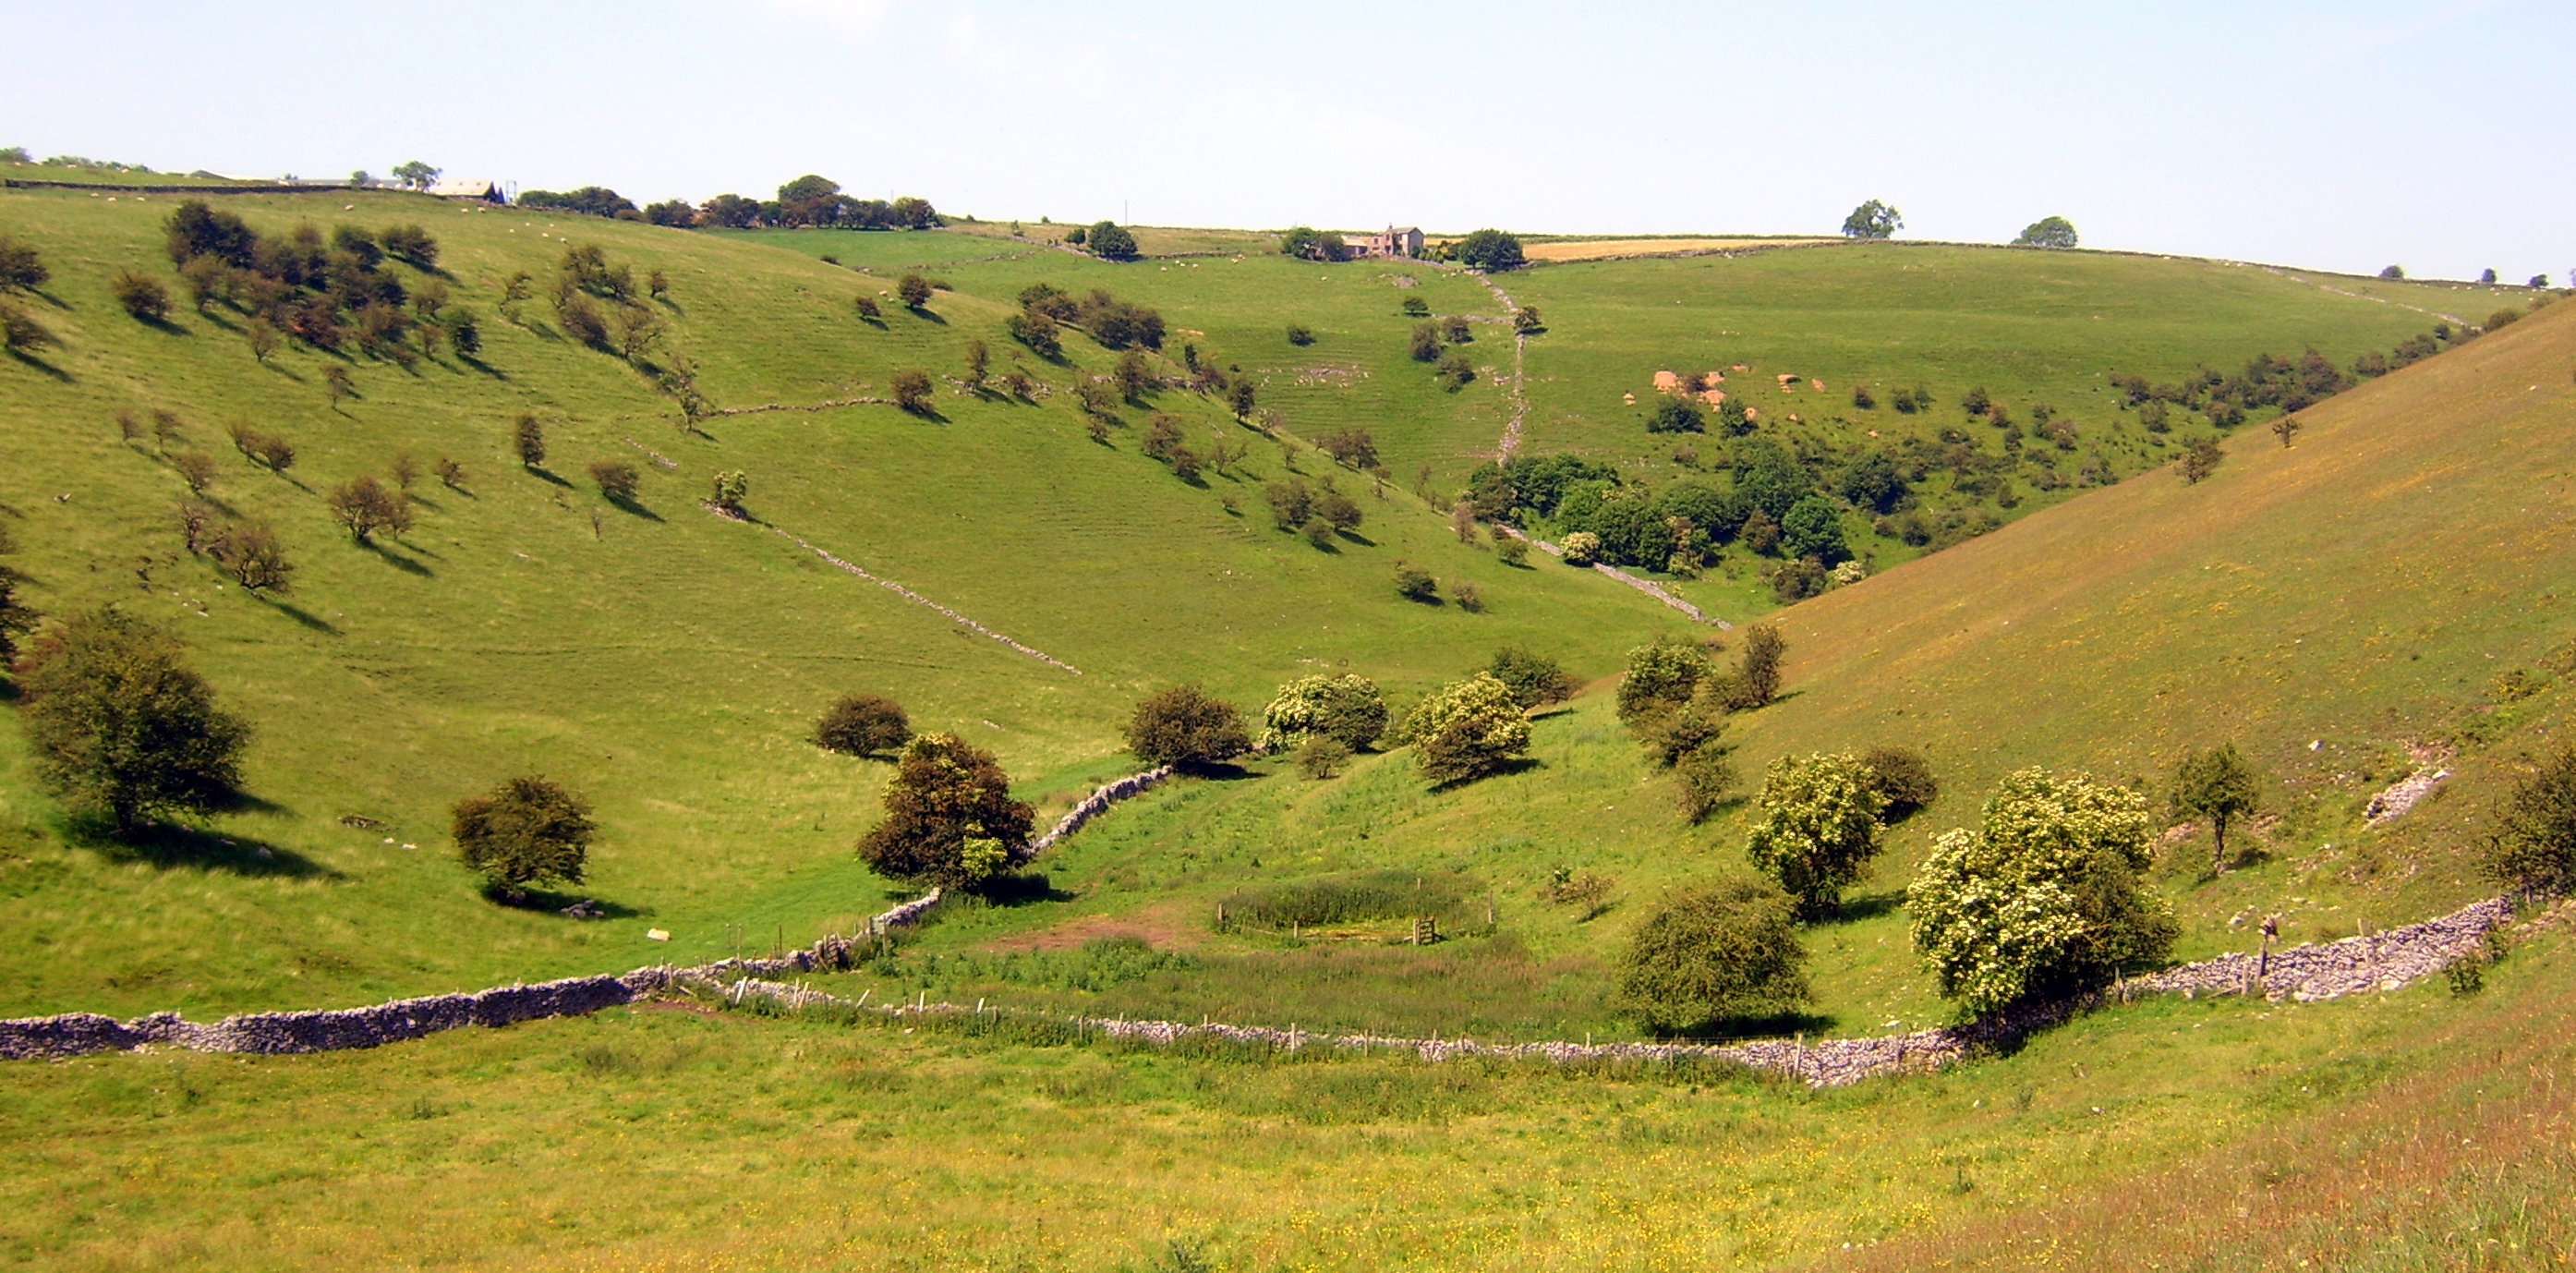
mine, ruins, grassland, pasture, hill, mountainous landforms, natural landscape, natural environment, highland, rural area, meadow, fell, plain, landscape, grass, land lot, prairie, ranch, field, terrain, plateau